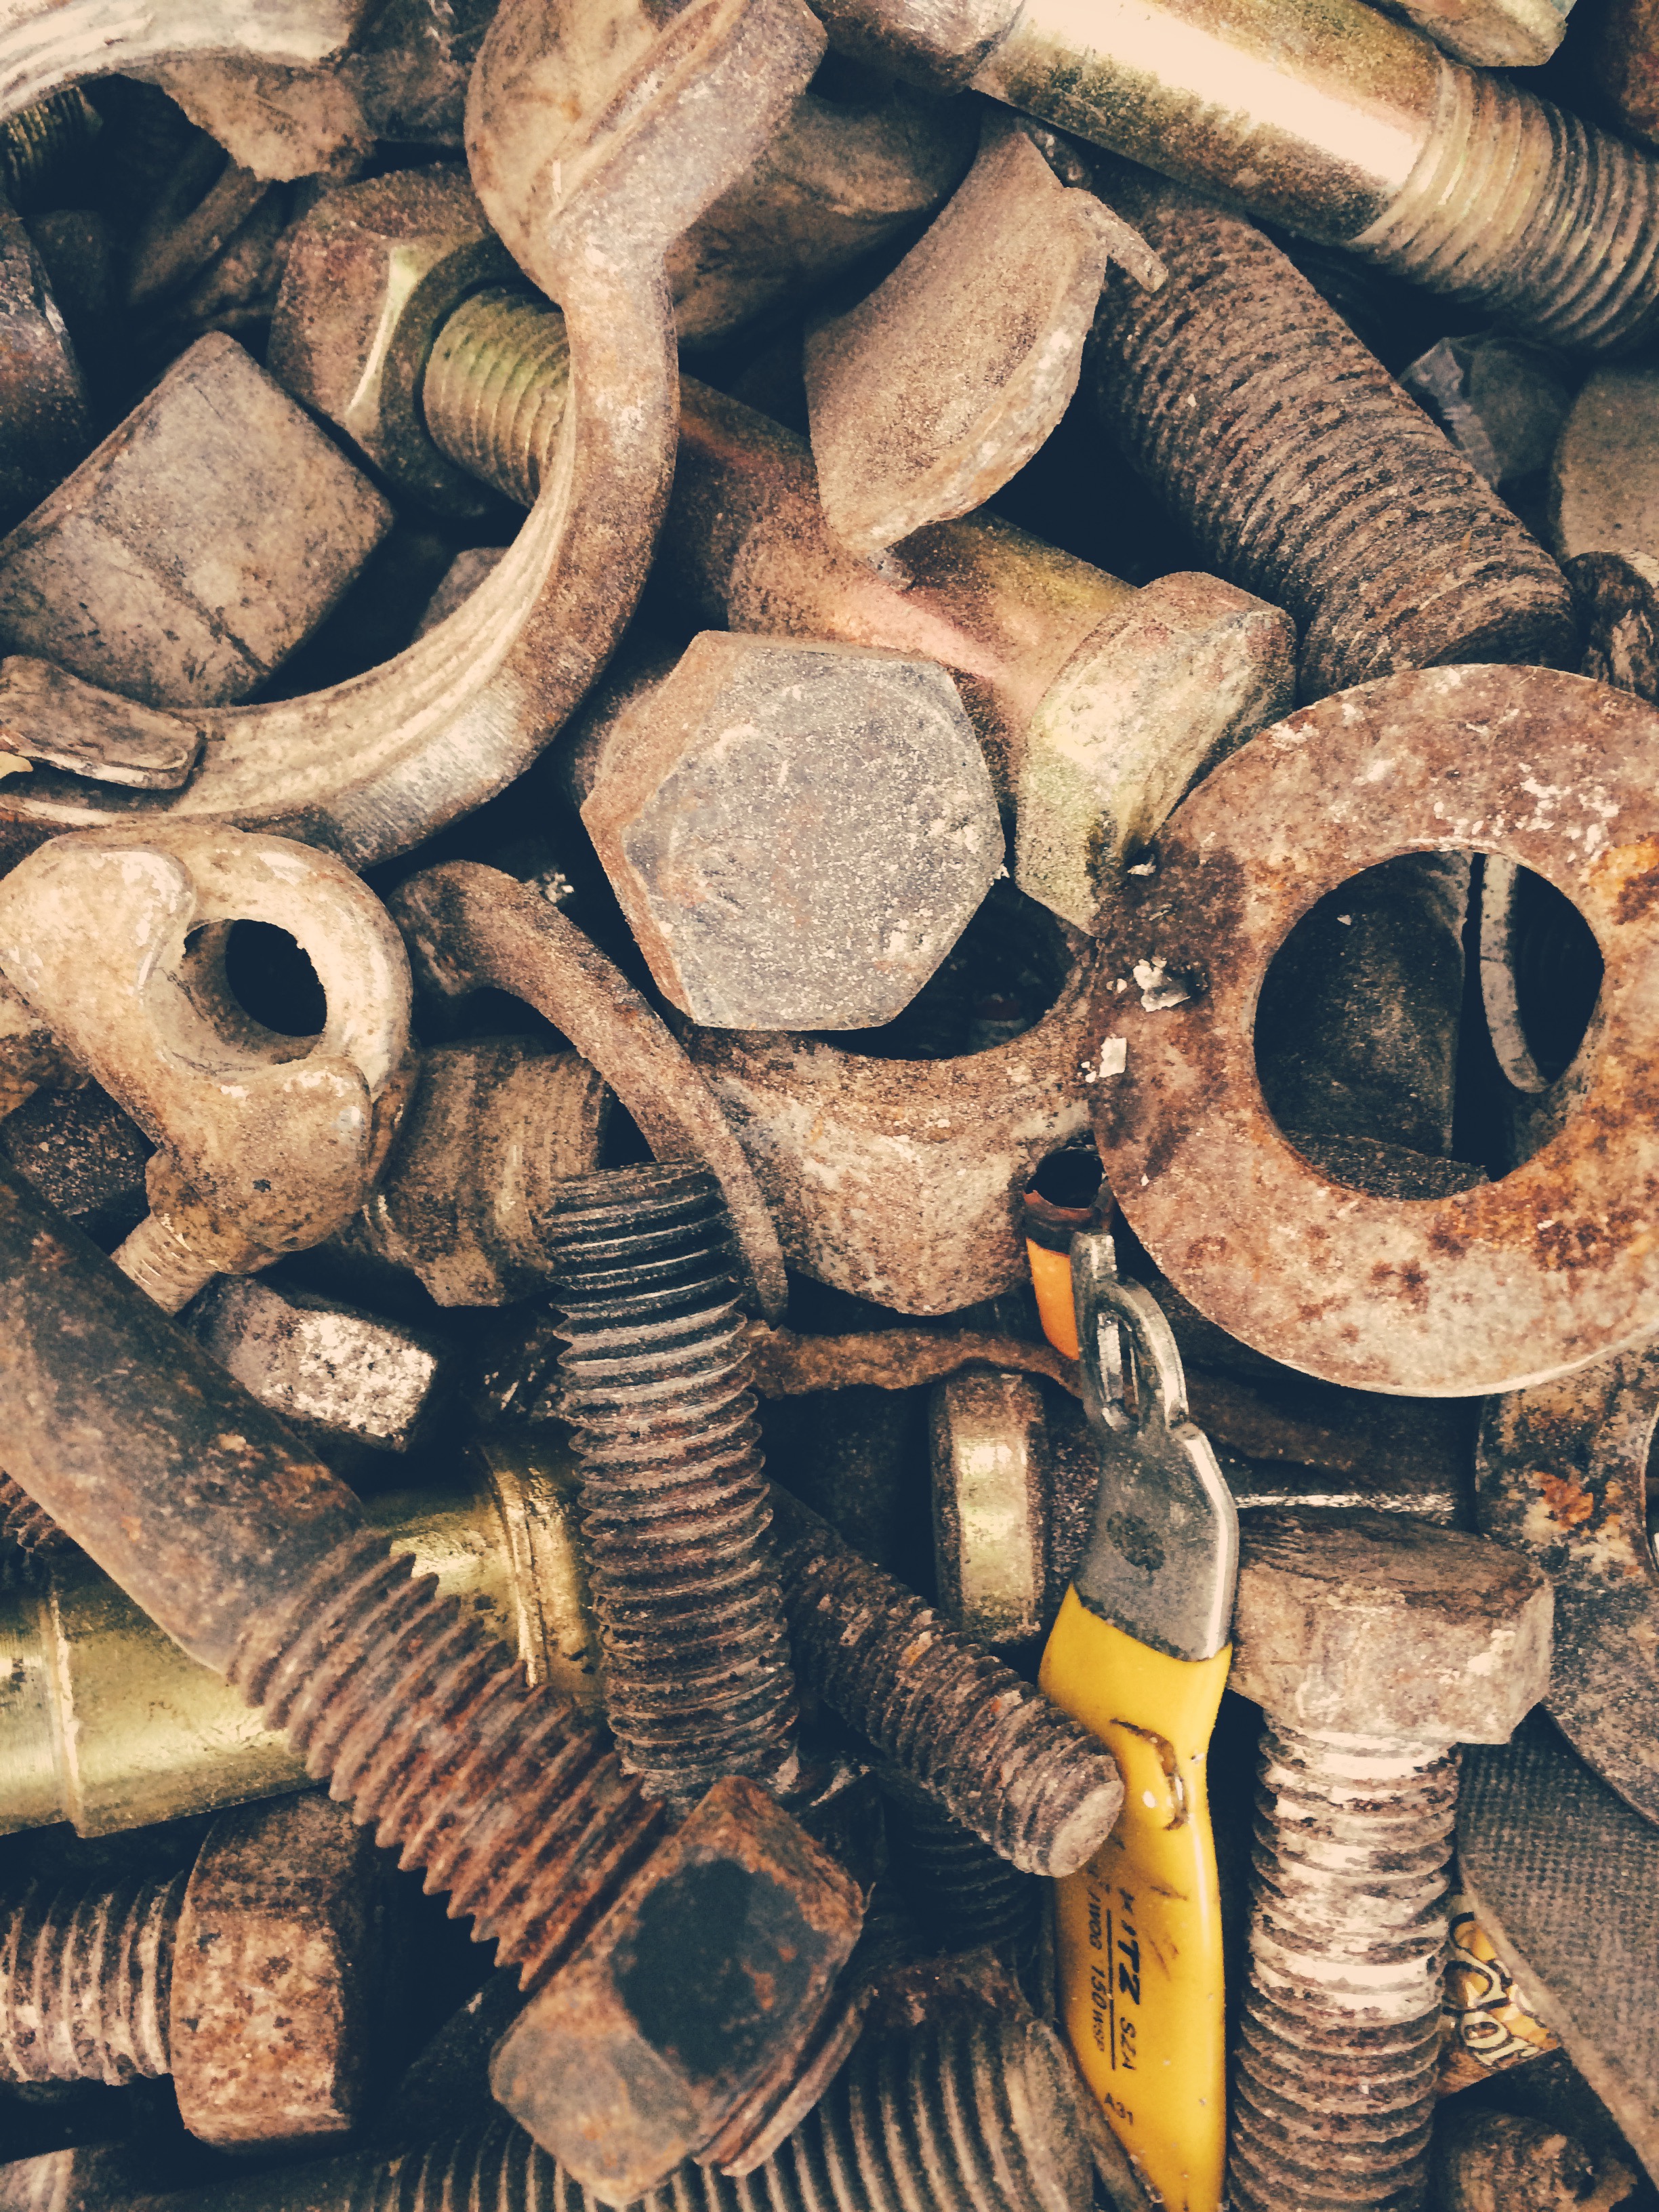
wood, art